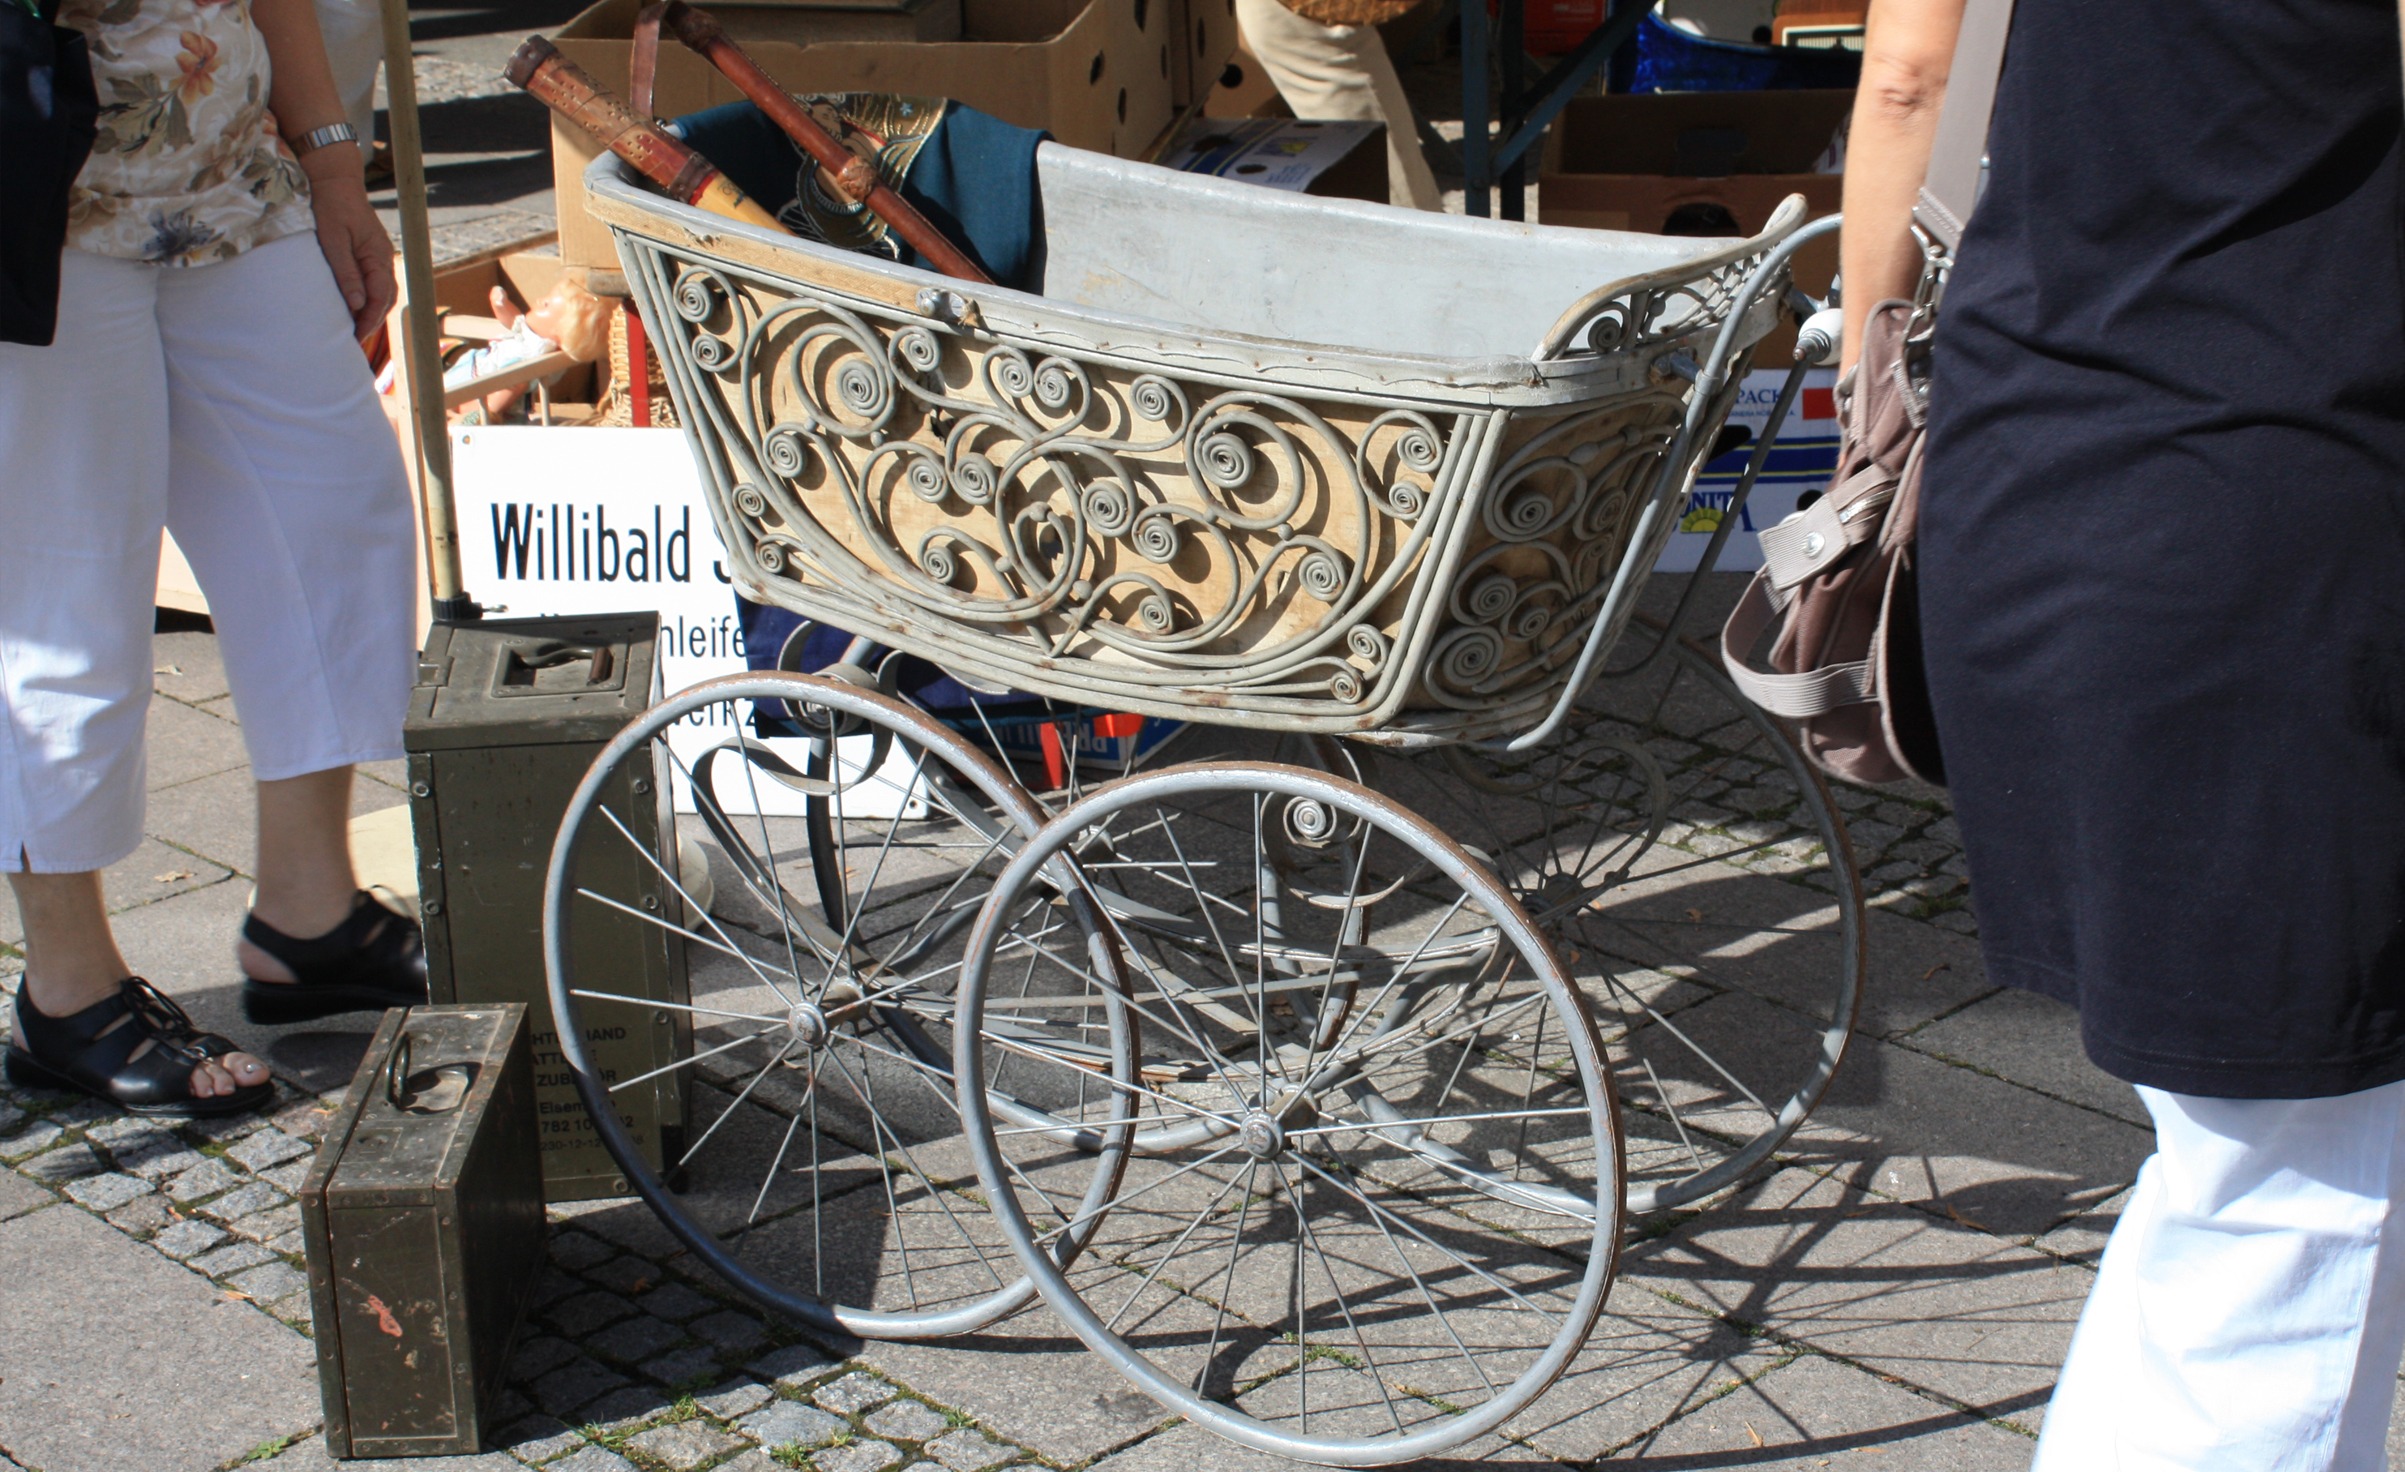
antique, wheel, bicycle, vehicle, box, junk, product, carriage, flea market, browse, antiquariat, baby carriage, doll prams